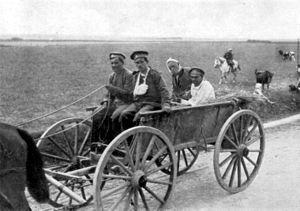
La révolution russe est l’ensemble des événements ayant conduit en février 1917 au renversement spontané du régime tsariste de Russie, puis en octobre de la même année à la prise de pouvoir par les bolcheviks et à l’installation d’un régime léniniste. Cette dernière débouche sur une guerre civile d'une grande violence, opposant les bolcheviks aux Armées blanches et à un ensemble d'autres adversaires. Le conflit est accompagné d'un effondrement de l'économie russe, qui avait débuté pendant la Première guerre mondiale, et d'une famine particulièrement meurtrière : il s'achève par la victoire des bolcheviks et par la reconstitution, sous l'égide de l'URSS, de la majorité des territoires de l'ex-empire. La révolution en Russie donne également naissance au communisme, au sens contemporain du terme.